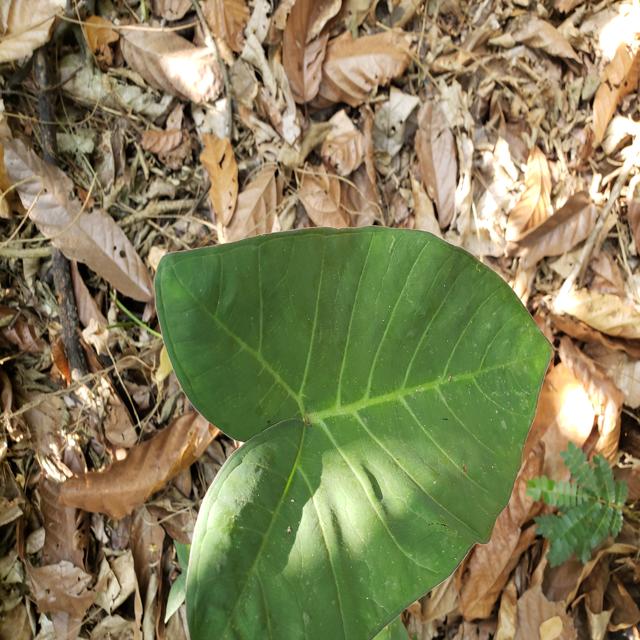
Label: Healthy